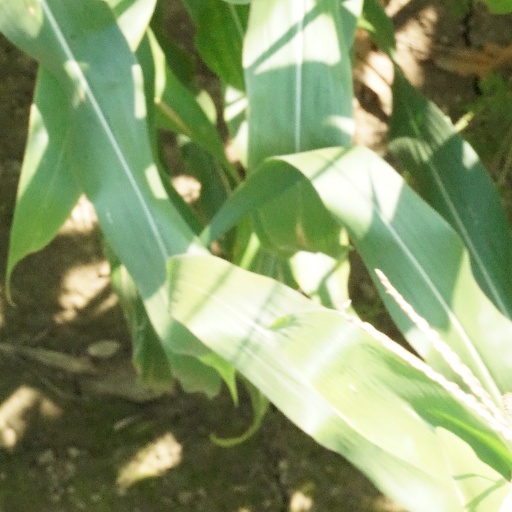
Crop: maize; corn